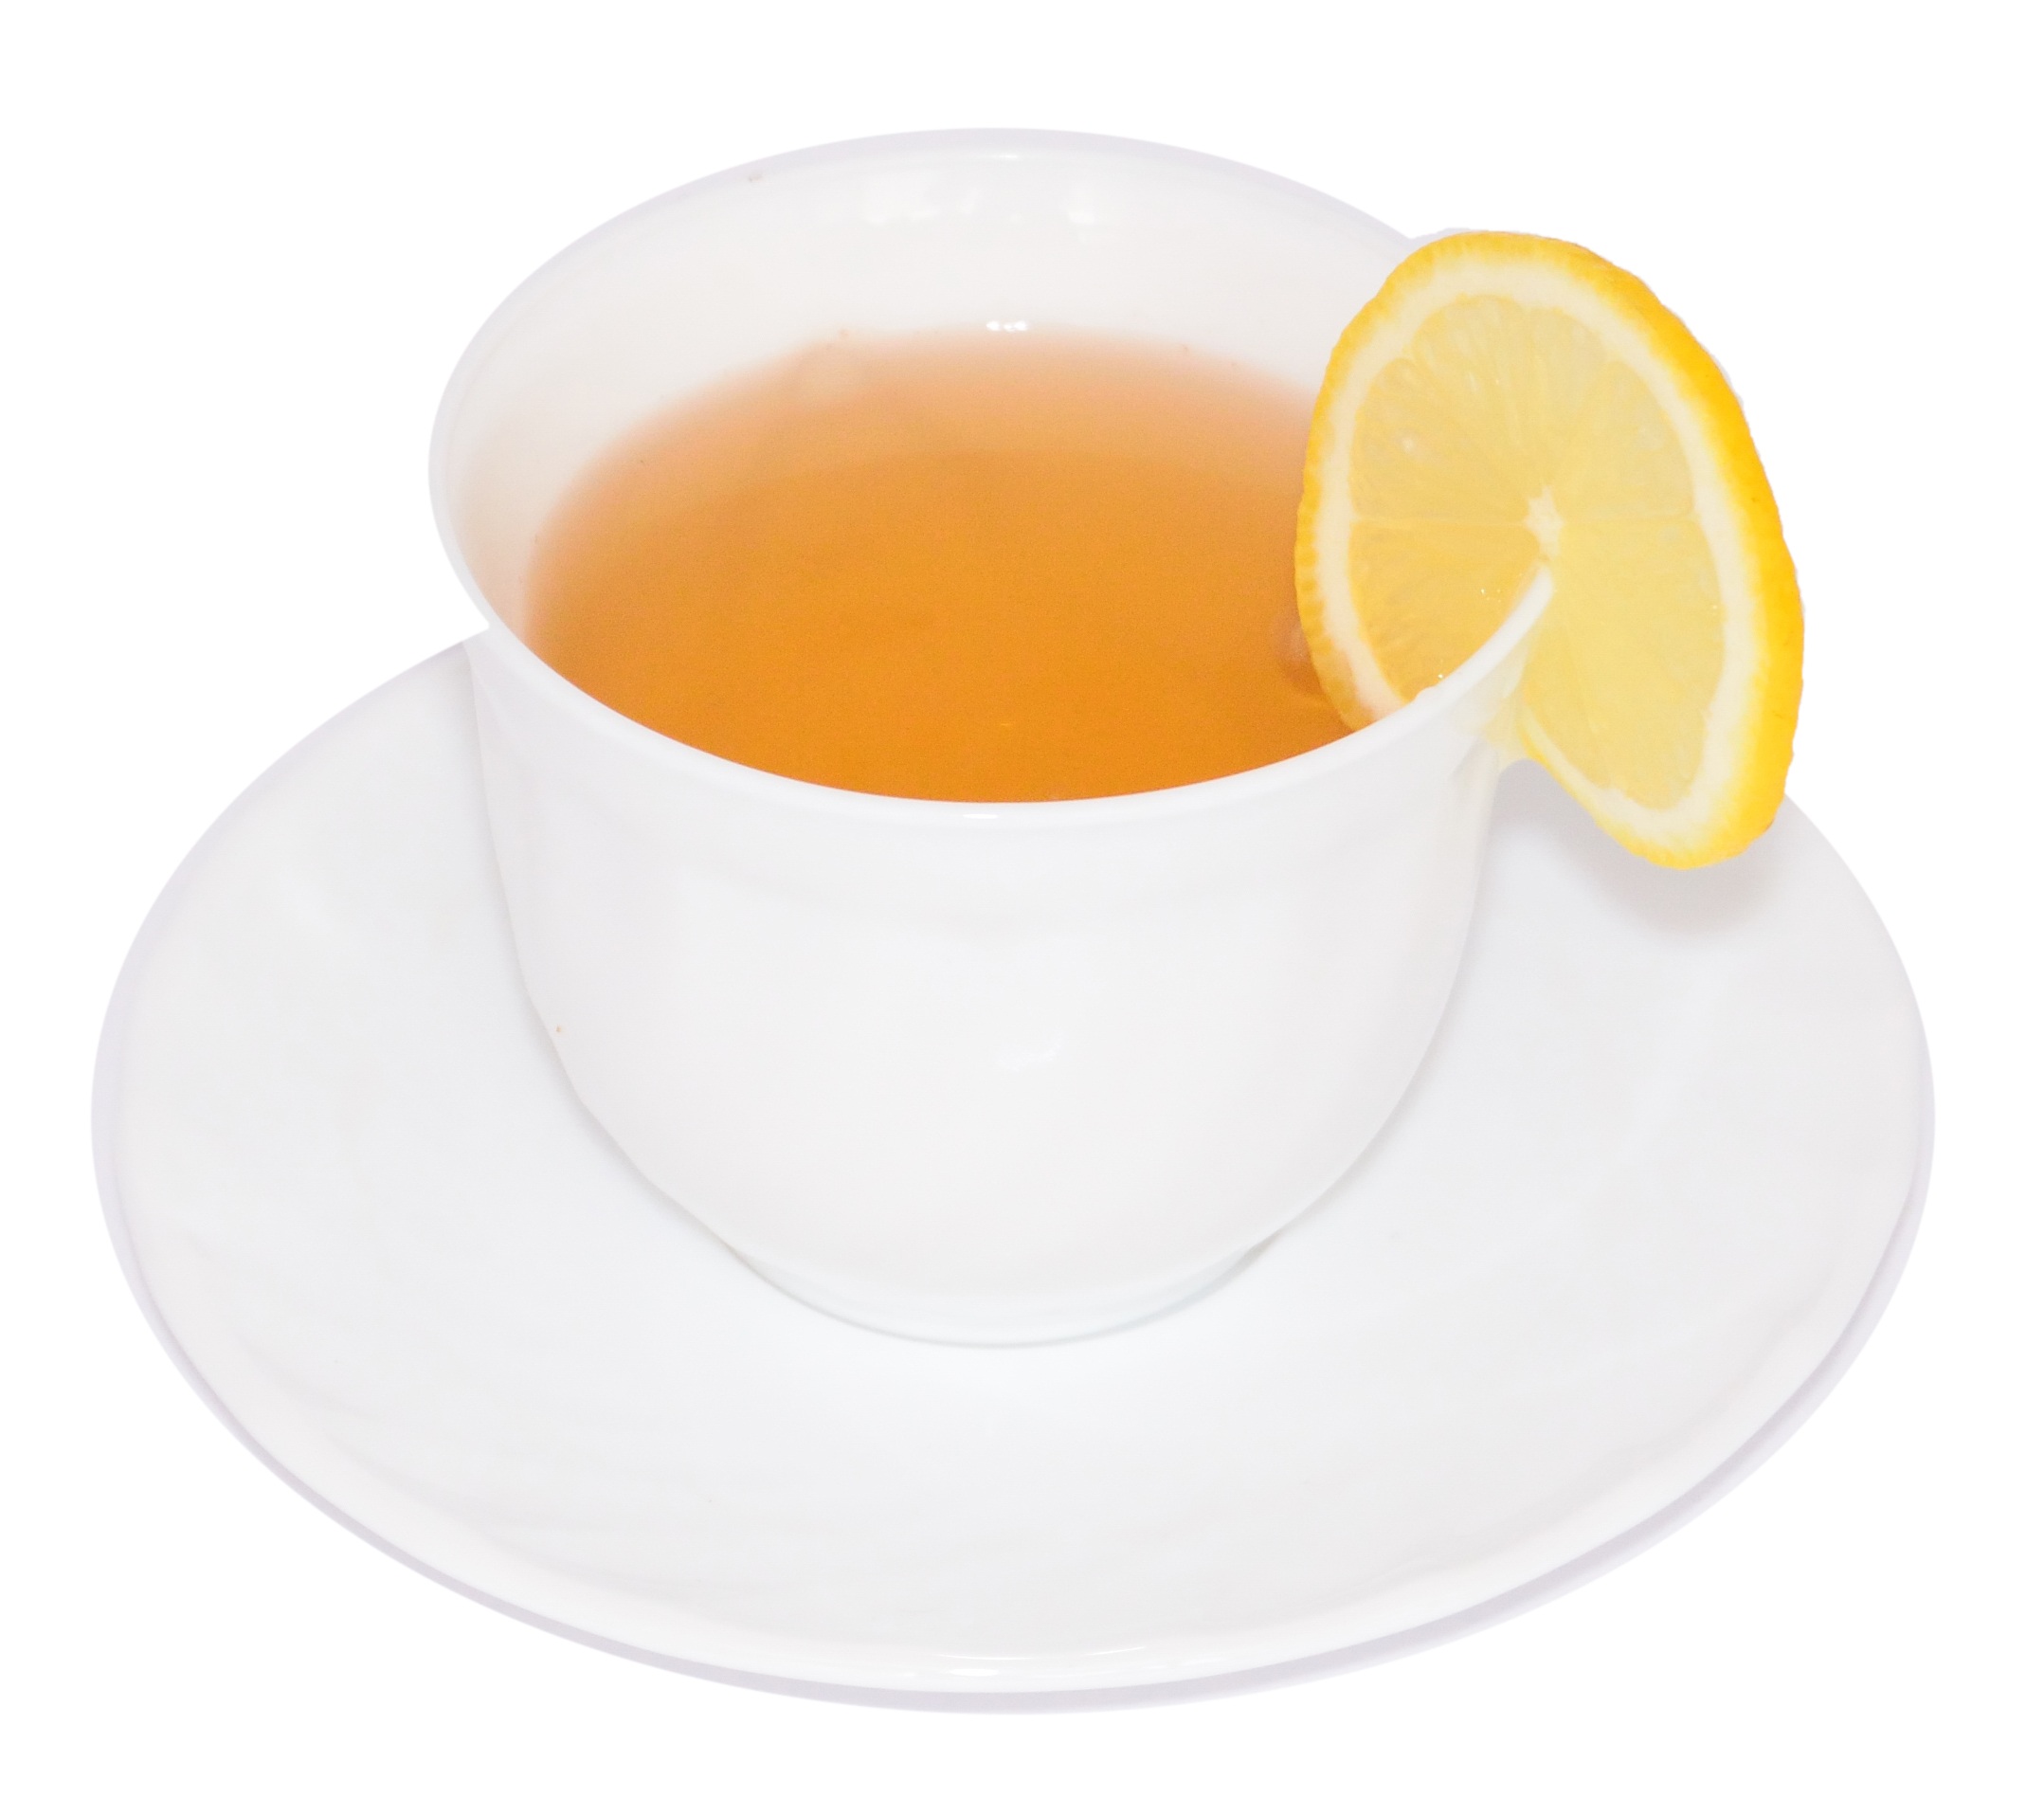
tea, cup, produce, saucer, drink, espresso, coffee cup, lemon, teacup, caffeine, relaxation, the drink